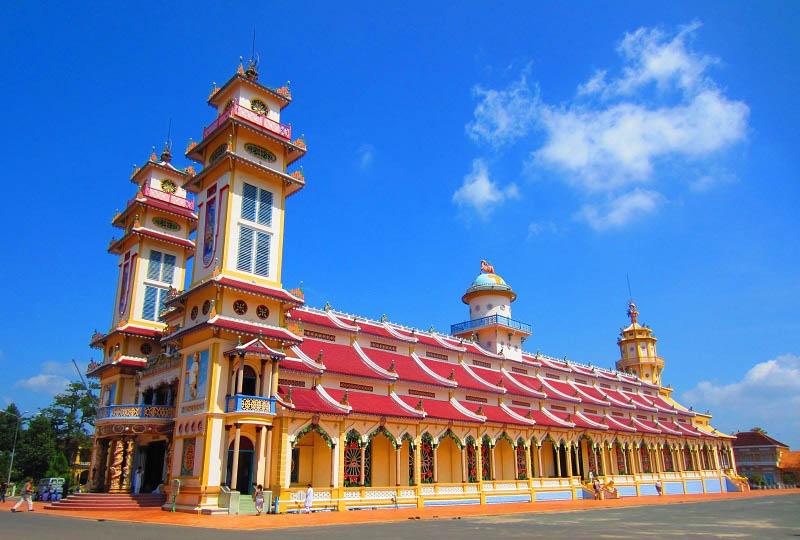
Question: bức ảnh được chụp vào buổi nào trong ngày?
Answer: bức ảnh được chụp buổi sáng